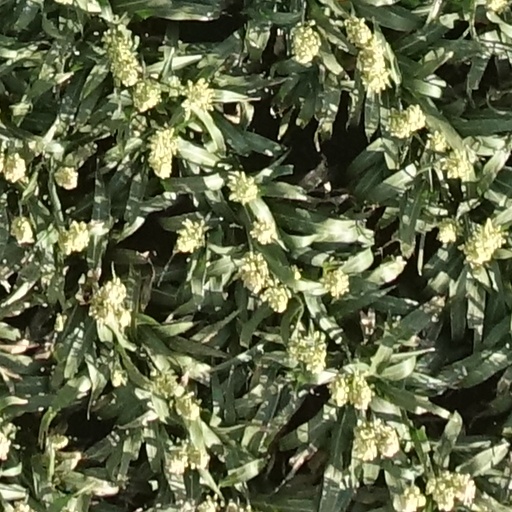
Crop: sorghum